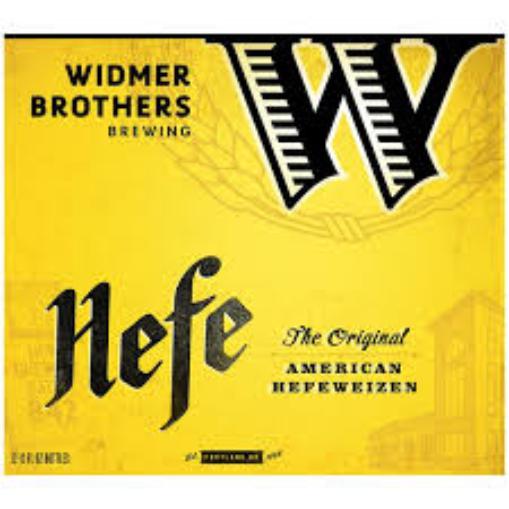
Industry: Food